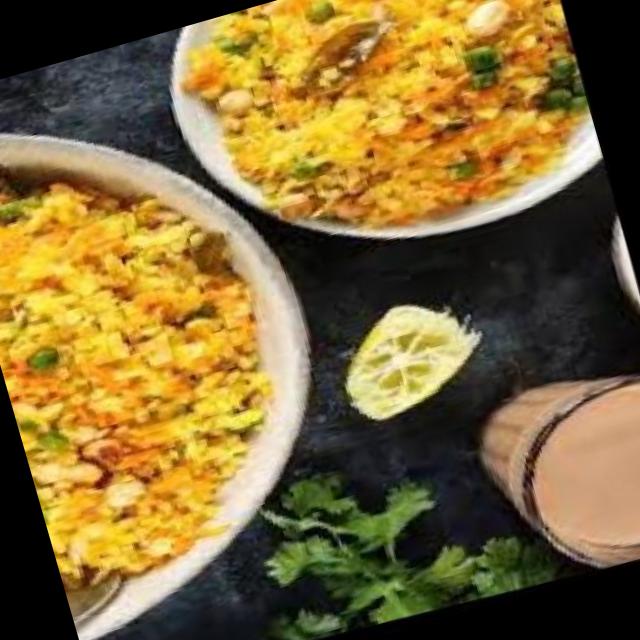
Dish: poha